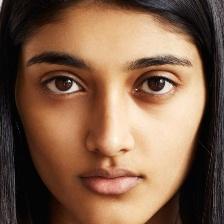
Label: faces